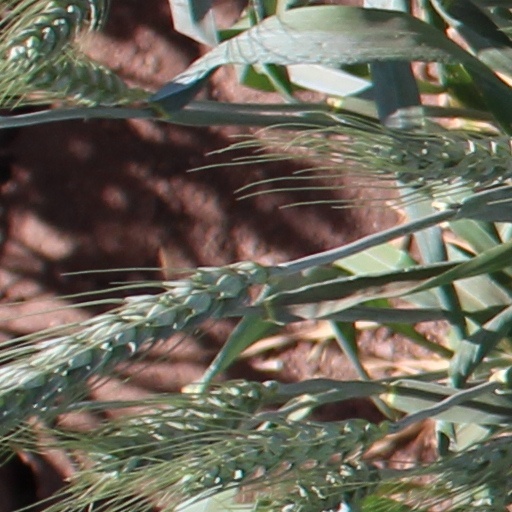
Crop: wheat